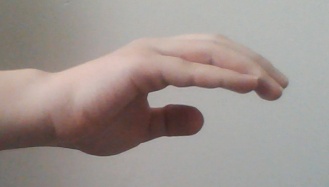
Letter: jeem